Institut Alpin Videmanette

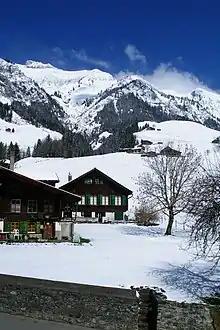
Château-d'Œx

The Institut Alpin Videmanette was a finishing school in the municipality of Rougemont, Switzerland. It was an all-girl school where the lessons were skiing, cooking, dressmaking and French.